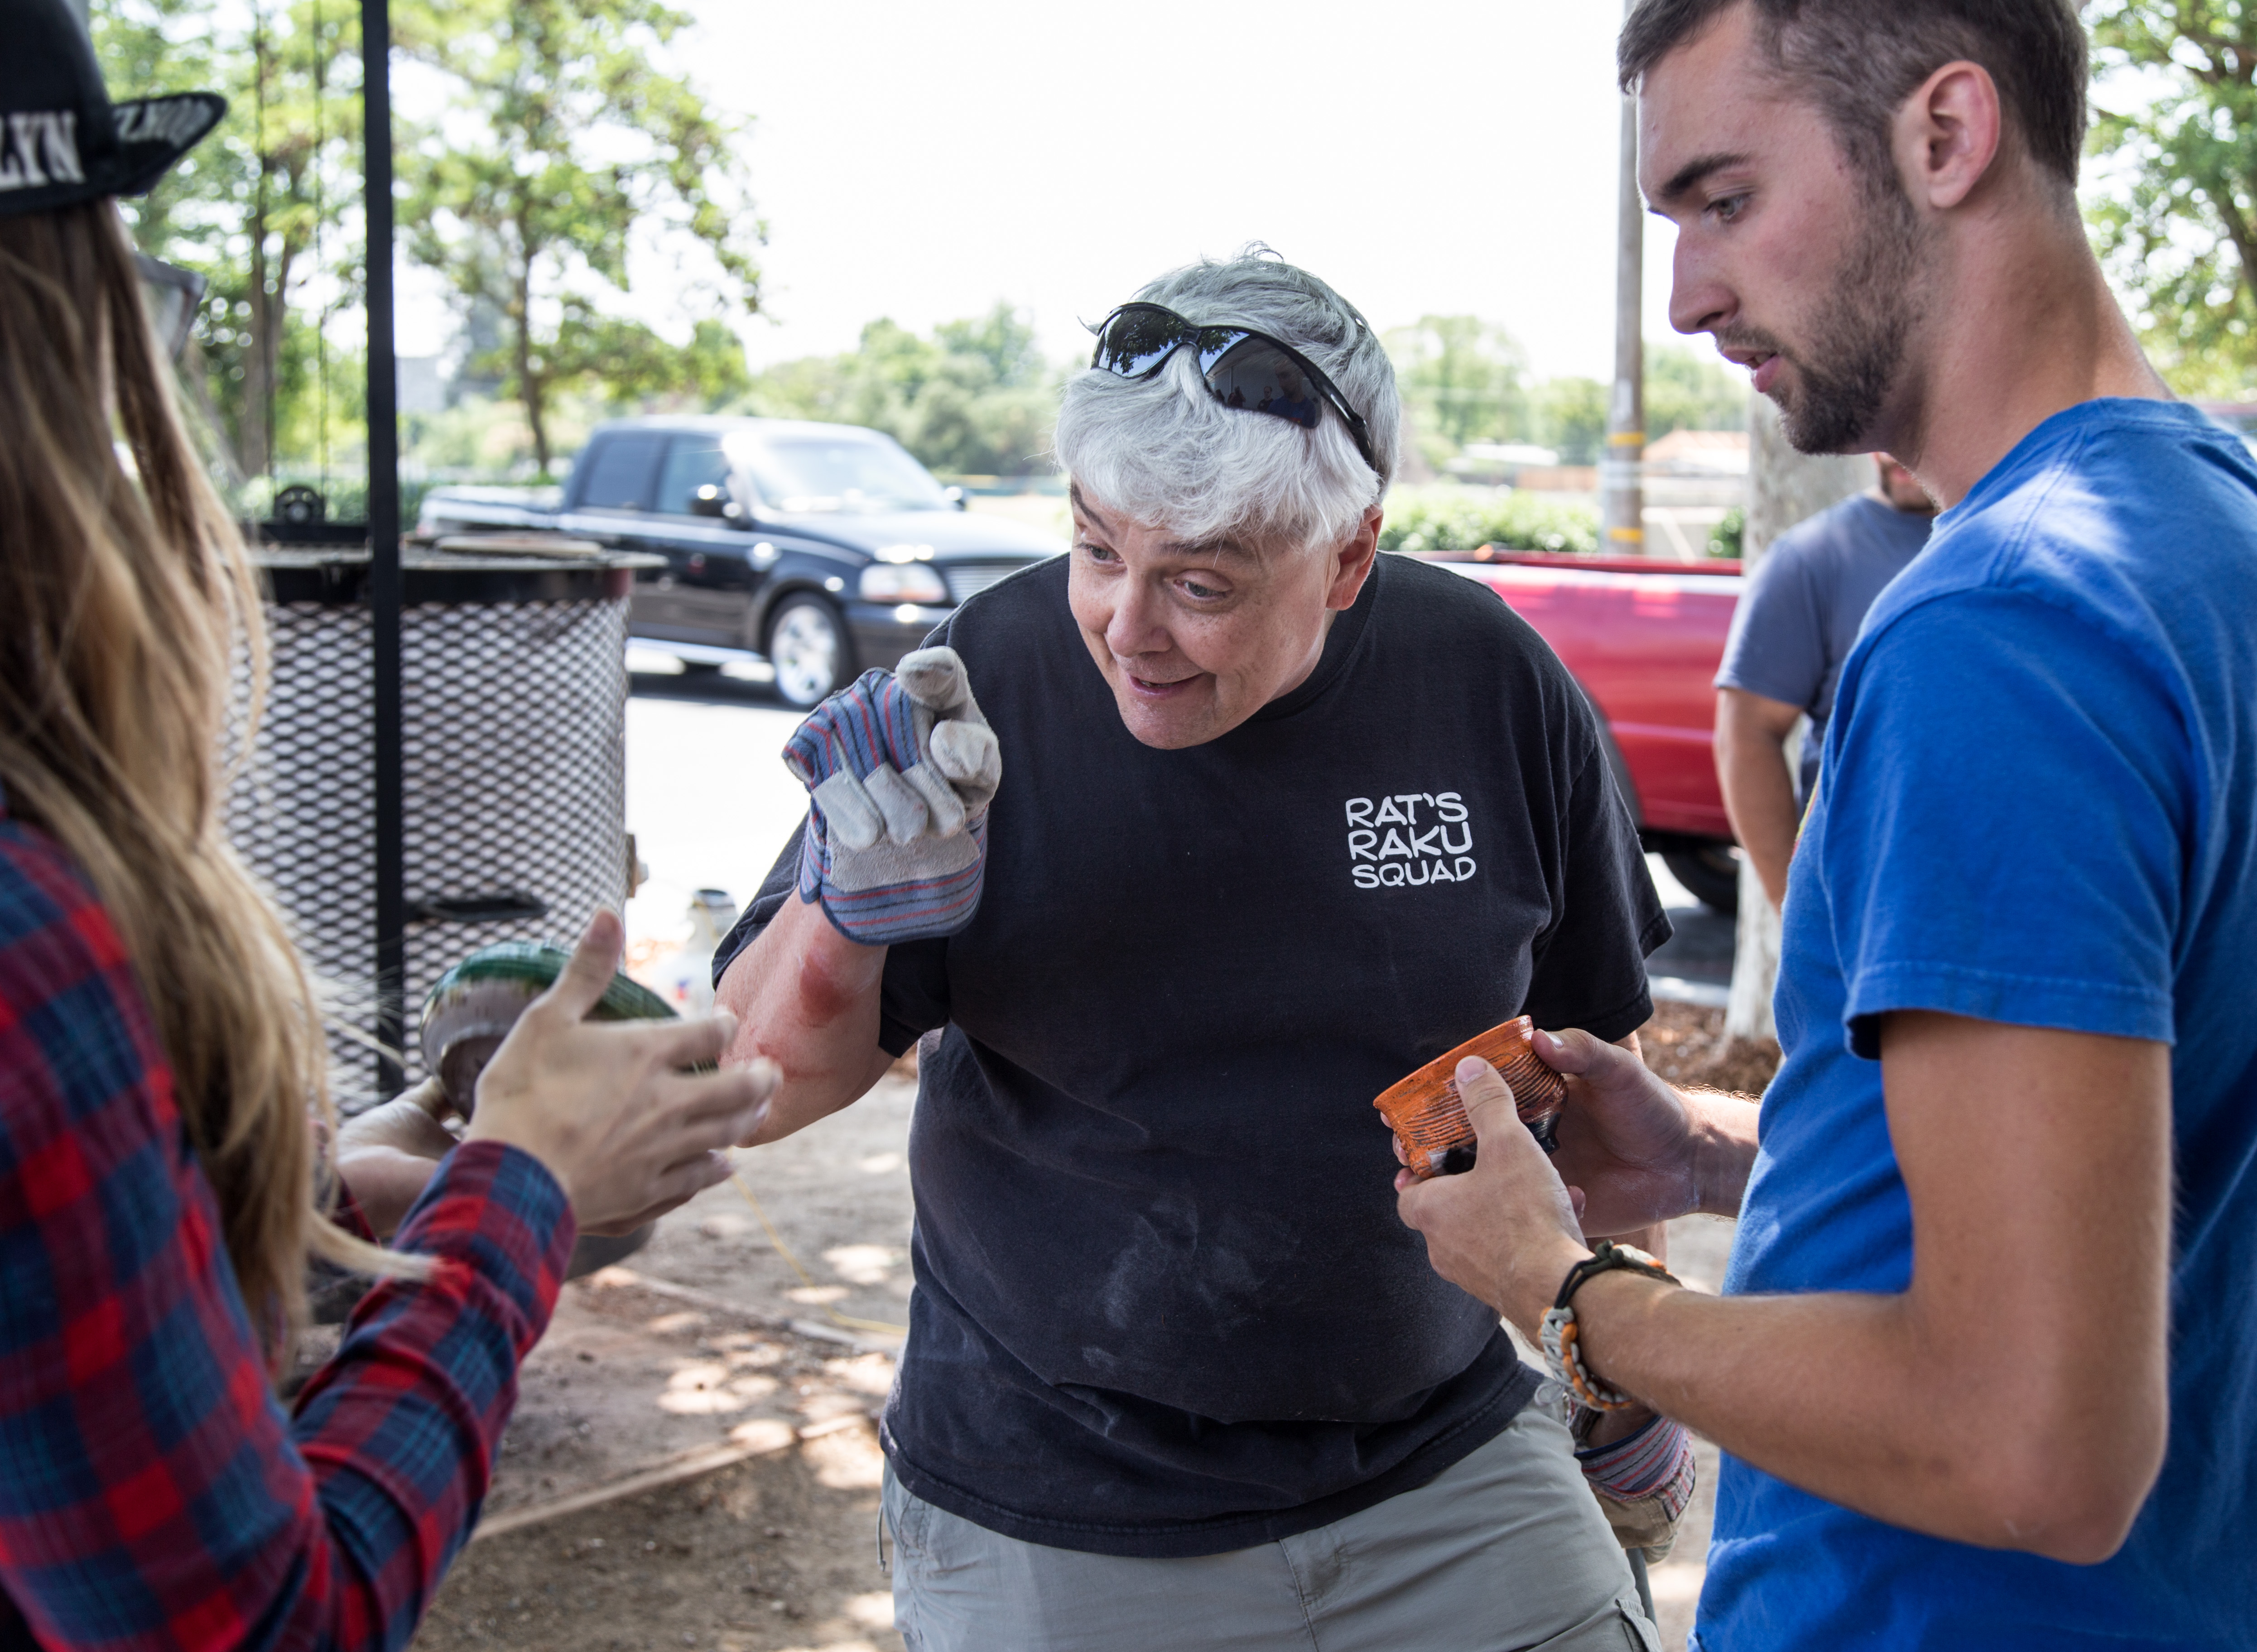
person, community, usa, pottery, rat, kiln, clay, ca, sacramento, westernstyleraku, elcamino, therat, oxidationreduction, smokeware, douglasjratliff, marycargile, endurance sports